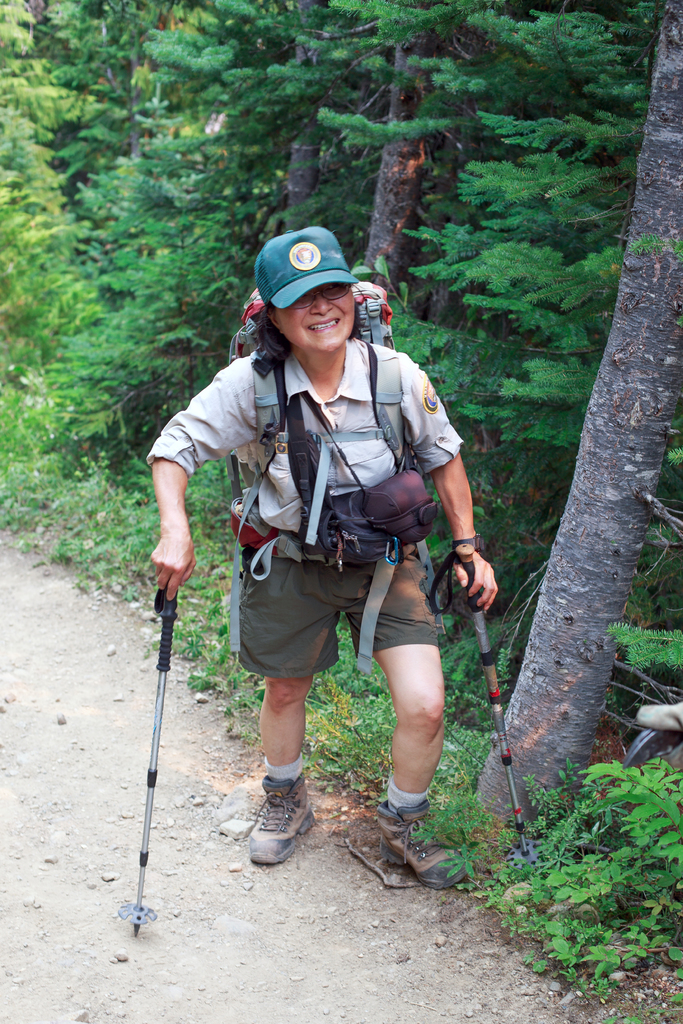
Label: others